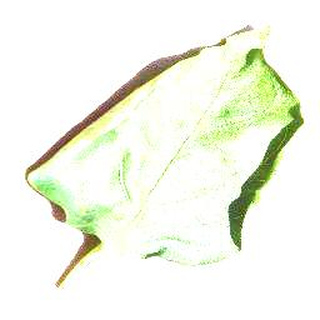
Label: healthy_bell_pepper